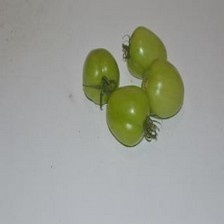
Label: tomato